Hymn tune

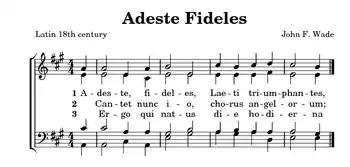
Homorhythmic (i.e., hymn-style) arrangement of a traditional piece entitled "Adeste Fideles", in standard two-staff format for mixed voices.

A hymn tune is the melody of a musical composition to which a hymn text is sung. Musically speaking, a hymn is generally understood to have four-part (or more) harmony, a fast harmonic rhythm (chords change frequently), with or without refrain or chorus.